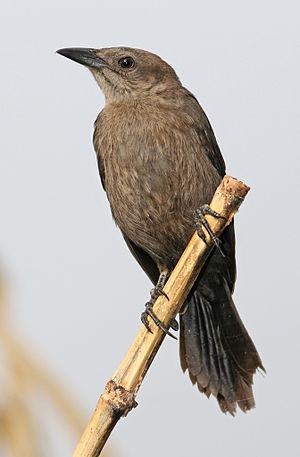
Le Quiscale merle est une espèce d'oiseaux de la famille des ictéridés présent dans la partie tropicale du Nouveau Monde.